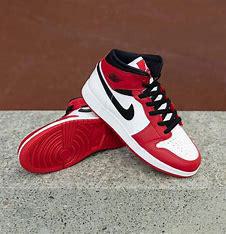
Brand: Jordan
Model: 1 Mid